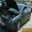
Label: automobile